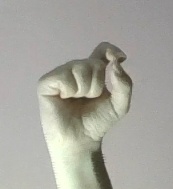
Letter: fa